Charles V. Bush

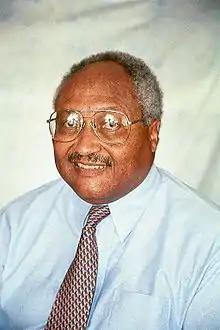
Charles V. Bush.

Charles Vernon Bush (December 17, 1939 – November 5, 2012) was an American civil rights activist, retired senior corporate executive and former U.S. Air Force officer. In 1954, at the urging of Chief Justice Earl Warren, who had asked for the appointment of an African-American page of the Supreme Court of the United States, Bush was selected as the first one by the court's marshal, T. Perry Lippitt. He was also one of the first three African-American Cadets to attend the U.S. Air Force Academy and the first African American to graduate from there.